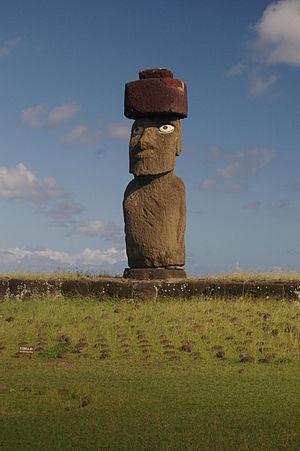
En art, la restauration désigne les interventions et traitements servant à rétablir un état historique donné et, par là, à améliorer la lisibilité et l'intégrité esthétique d'un objet ou d'un bâtiment ou, le cas échéant, rendre son utilisation à nouveau possible. Le concept de « conservation-restauration » est désormais privilégié par rapport à celui de « restauration » pour désigner une discipline destinée à l'examen matériel des biens culturels, et à la prise de mesures, directe ou indirecte, afin de freiner leur processus d'altération et améliorer leur lisibilité. Cette terminologie s'est imposée grâce au travail des membres du Conseil international des musées et du Conseil international des monuments et des sites durant la seconde moitié du XXᵉ siècle, durant laquelle des principes méthodologiques et une terminologie commune se sont diffusés au niveau international. La distinction entre « conservation-restauration » et « restauration » permet d'éviter des raccourcis rapides, qui limiteraient le rôle de la conservation-restauration à un simple travail d'amélioration de la lisibilité d'un bien culturel.
Les moaï, ou moai, localement mo'ai, sont les statues monumentales de l’île de Pâques, datées chronologiquement des XIIIᵉ et XVᵉ siècles. La majorité de ces monolithes sont sculptés dans du tuf issu principalement de la carrière du volcan Rano Raraku. Quelques-uns ont cependant été sculptés dans d’autres roches volcaniques de l’île. Leur taille varie de 2,5 à 9 mètres. Selon Jo Anne Van Tilburg, le nombre de moaï sur l’ensemble de l’île s’élève à 887 avec un poids moyen de 13,78 tonnes, mais les plus grosses atteignent 80 tonnes. Toutes ne sont pas visibles, certaines étant fragmentées ou ayant été récupérées pour construire d’autres monuments.